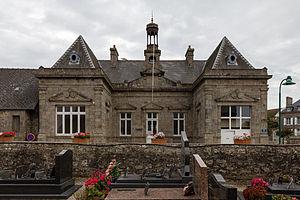
Montfarville est une commune française, située dans le département de la Manche en région Normandie, peuplée de 808 habitants.